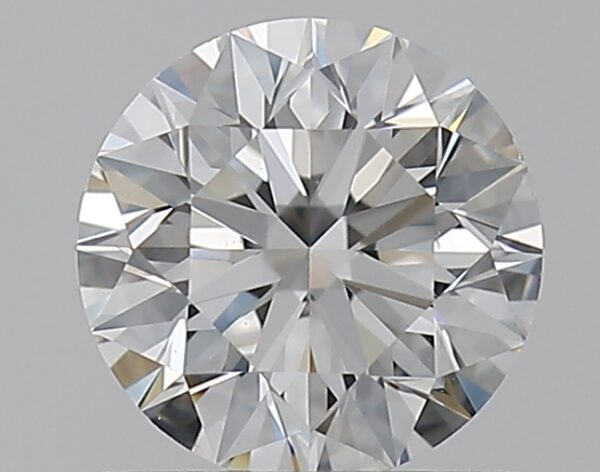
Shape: round
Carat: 0.7
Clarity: VS2
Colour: F
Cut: EX
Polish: EX
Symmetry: EX
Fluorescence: N
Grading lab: GIA
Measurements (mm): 5.62 x 5.64 x 3.55